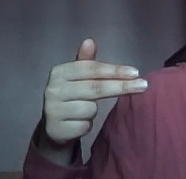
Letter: ghain